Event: Nepal Earthquake
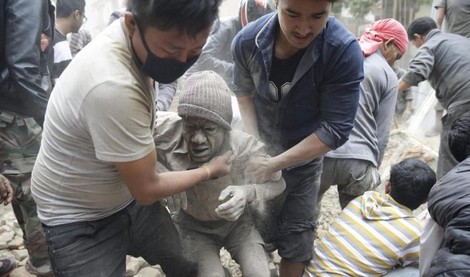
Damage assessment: damage